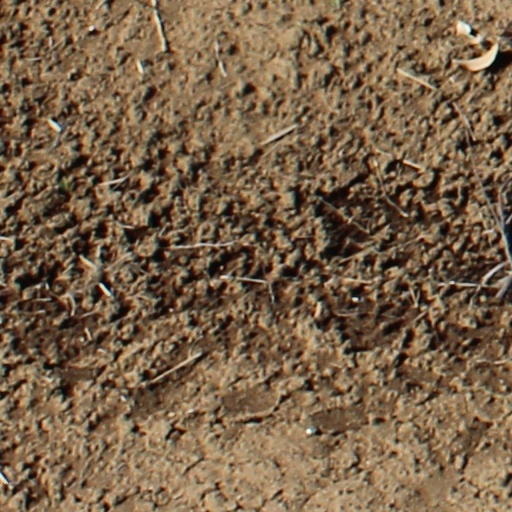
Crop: wheat